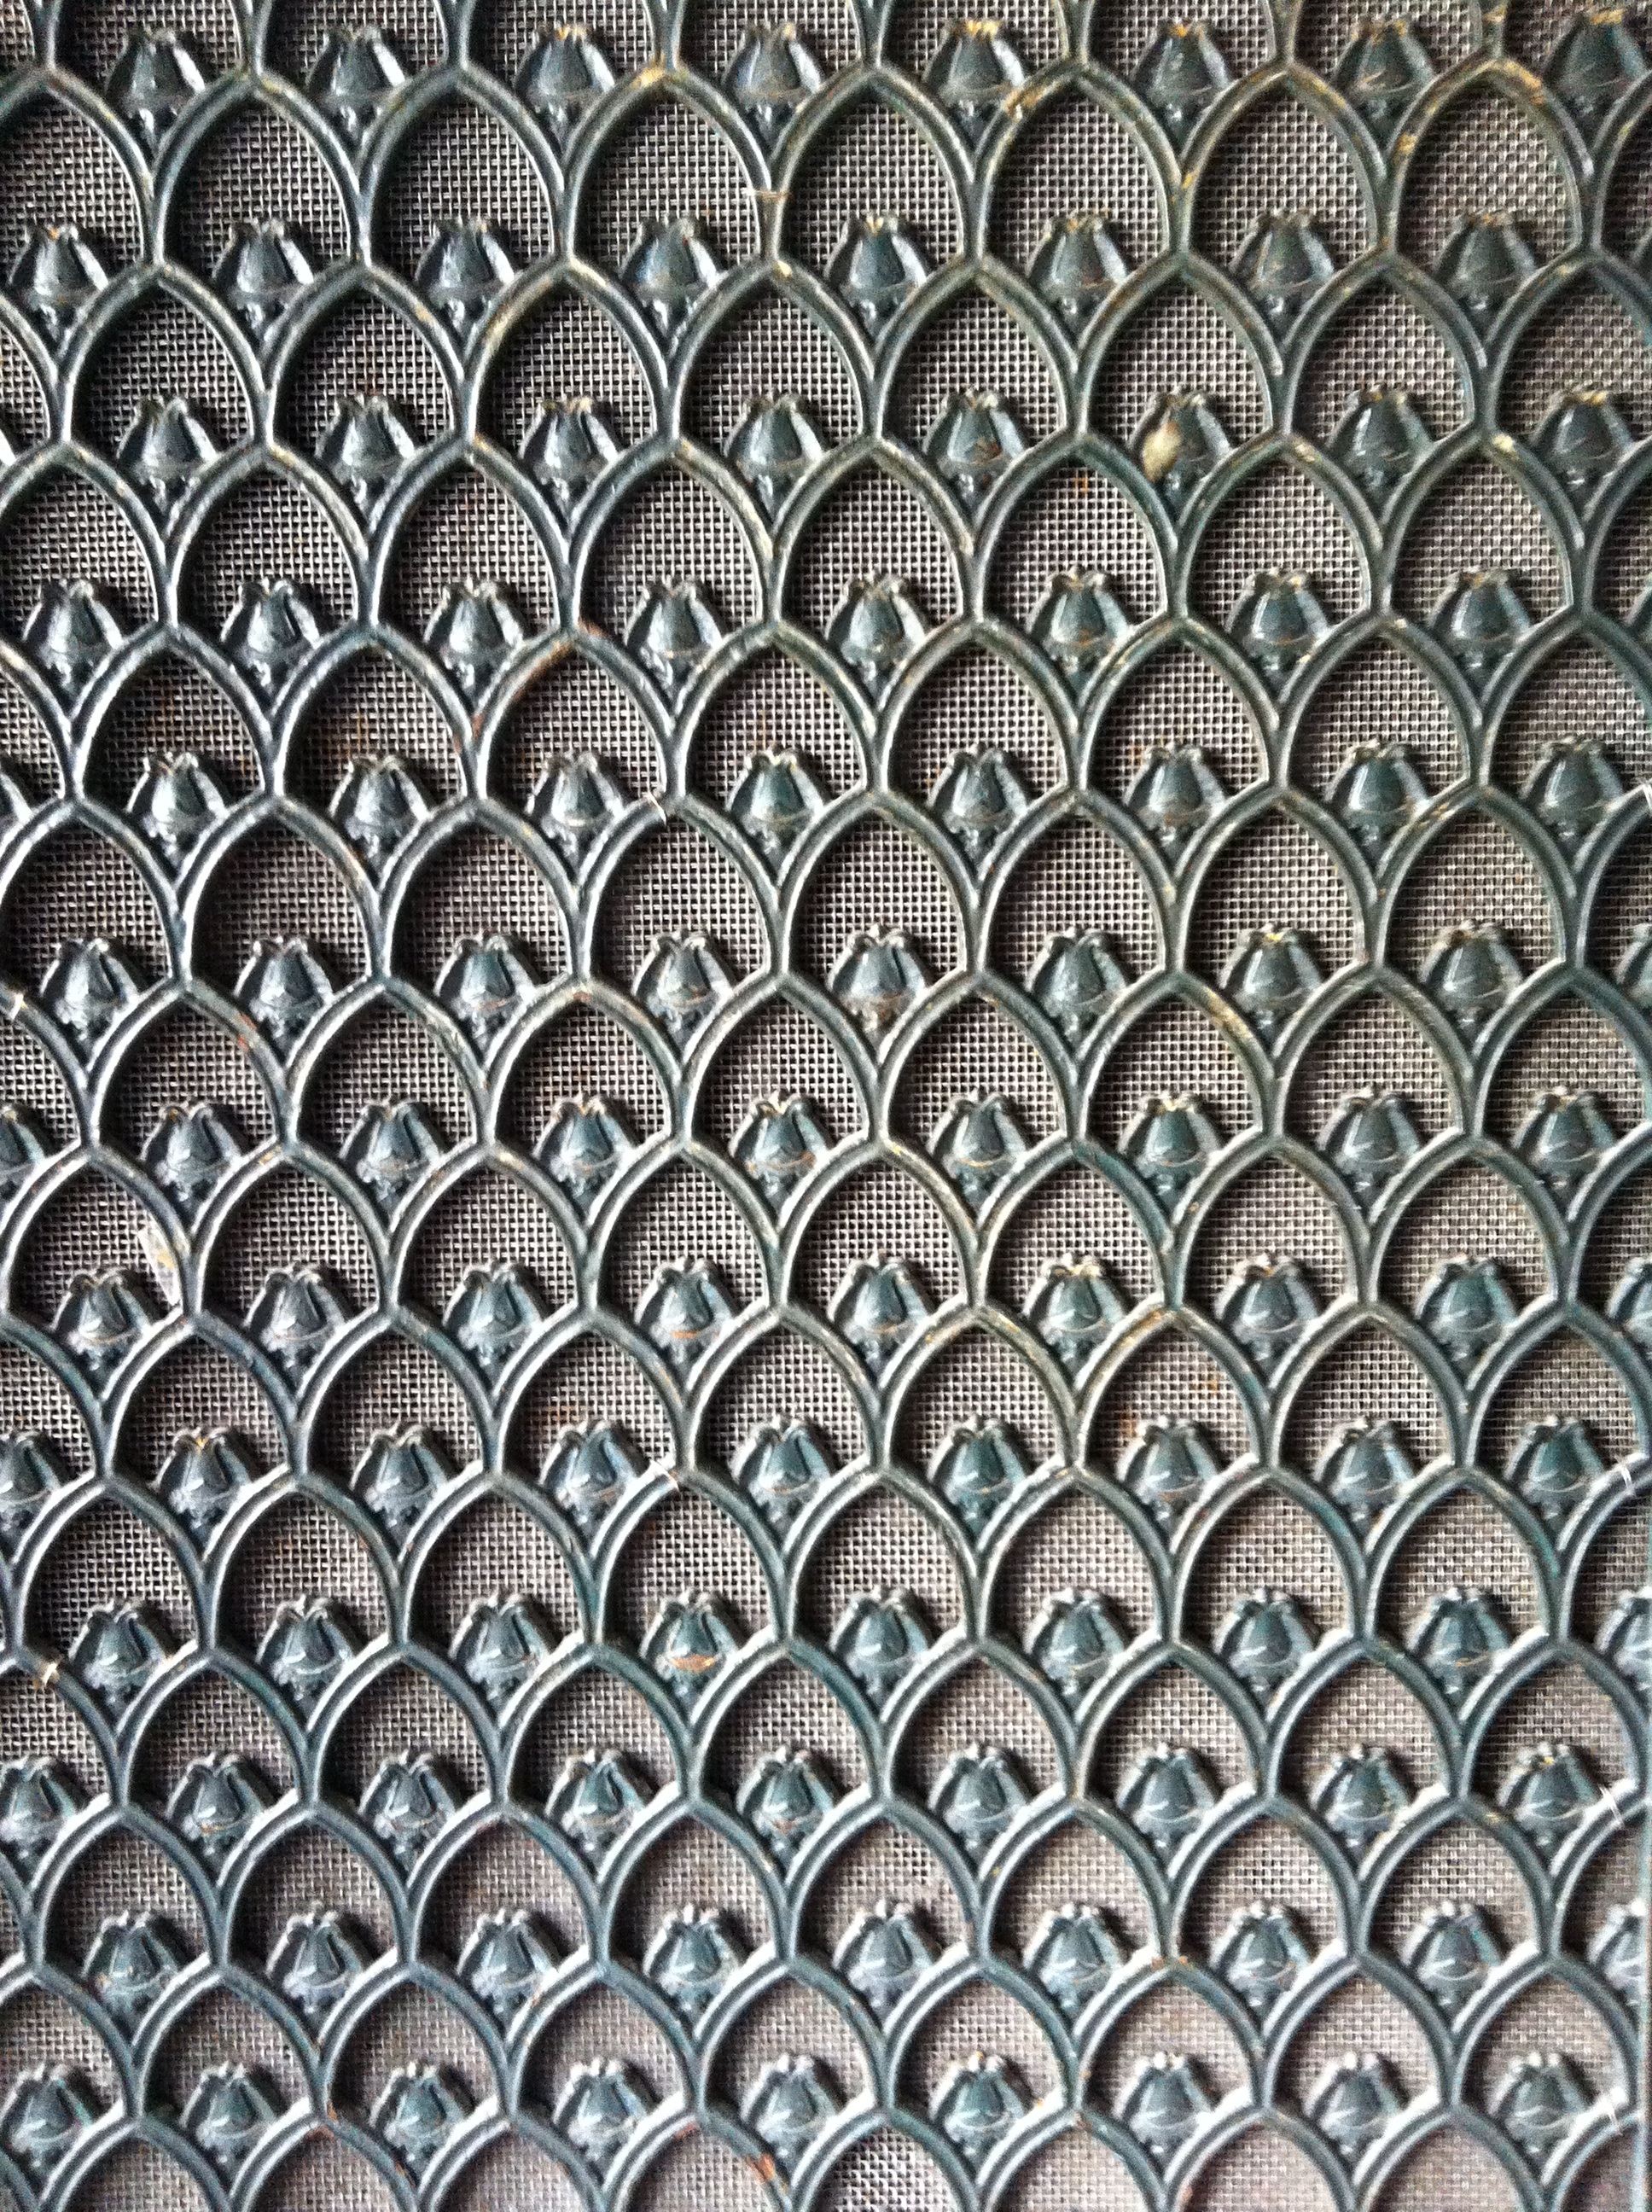
texture, pattern, chicago, circle, symmetry, union station